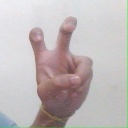
अक्षर: ई